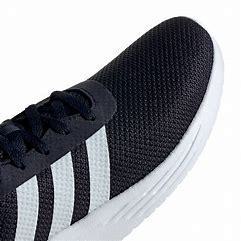
Brand: Adidas
Model: Lite Racer 2